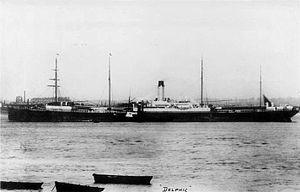
Le Zealandic est un paquebot-mixte de la White Star Line mis en service en 1911. Construit par les chantiers Harland & Wolff de Belfast, il s'agit de la dernière contribution de la compagnie au service conjoint qu'elle tient à destination de la Nouvelle-Zélande avec la Shaw, Savill & Albion Line. Conçu sur le même modèle que trois navires de cette dernière, c'est un navire capable de transporter d'importantes cargaisons, notamment de moutons congelés, mais aussi un millier de migrants.
Le Delphic est un paquebot-mixte mis en service en 1897 par la White Star Line. Construit par les chantiers Harland & Wolff de Belfast, c'est un navire assez lent destiné avant tout au transport d'émigrants et de marchandises vers la Nouvelle-Zélande. Il effectue malgré cela ses premières traversées de rodage sur la ligne de New York avant de rejoindre son affectation définitive. Durant vingt ans, son service sur cette ligne est sans histoire, à l'exception de missions de transport de troupes durant la Seconde Guerre des Boers.